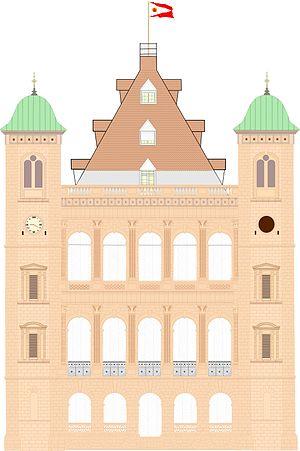
Manjakamiadana, Rova de Antananarivo Madagascar
Le rova de Manjakamiadana ou palais de la Reine est l'ancienne demeure officielle des souverains de Madagascar au XIXᵉ siècle, à Antananarivo.